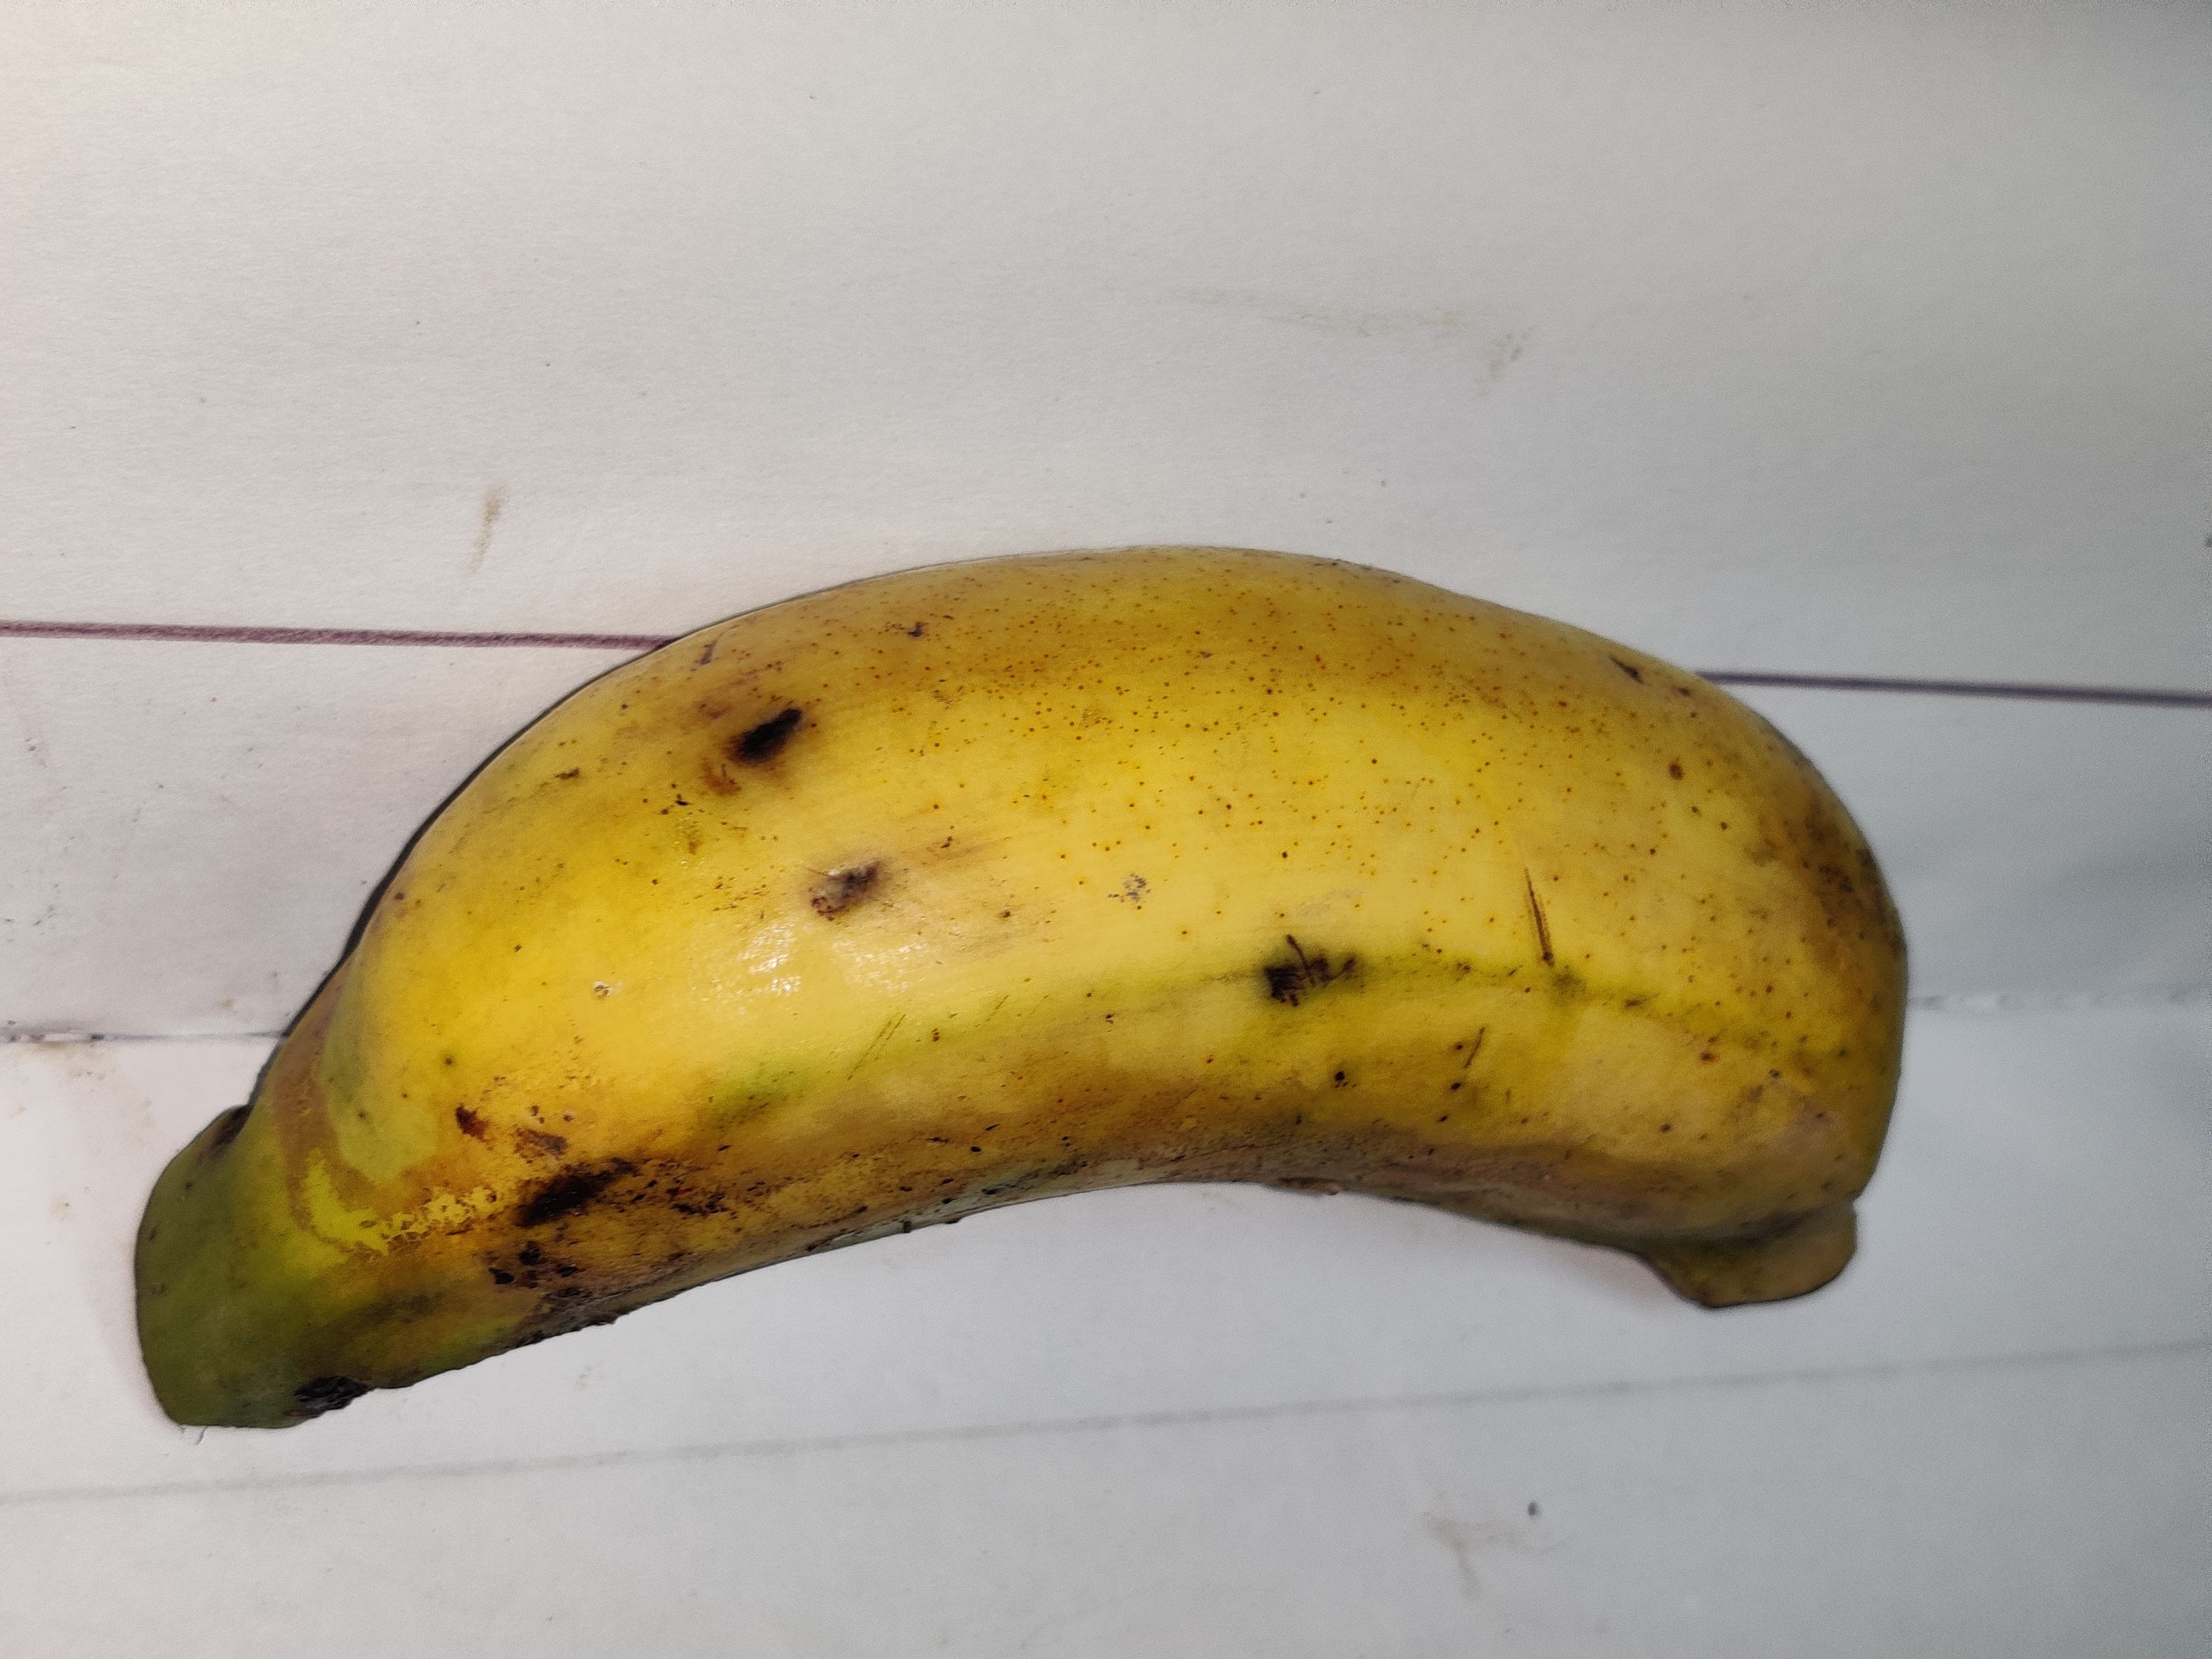
Fruit: banana
Grade: 2nd-grade